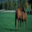
Label: horse